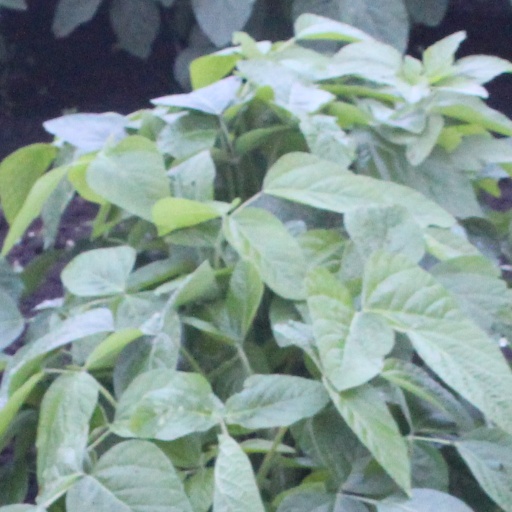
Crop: soybean